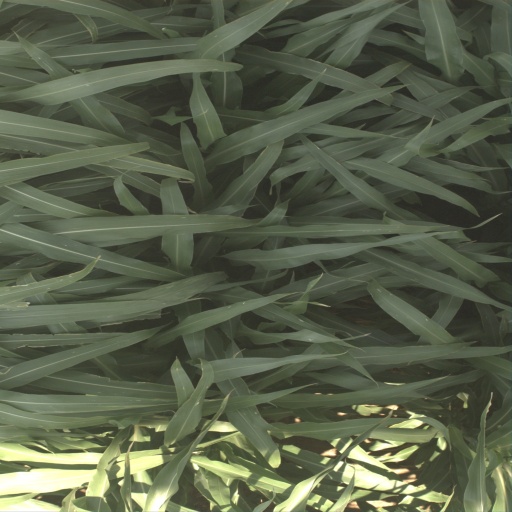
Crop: sorghum